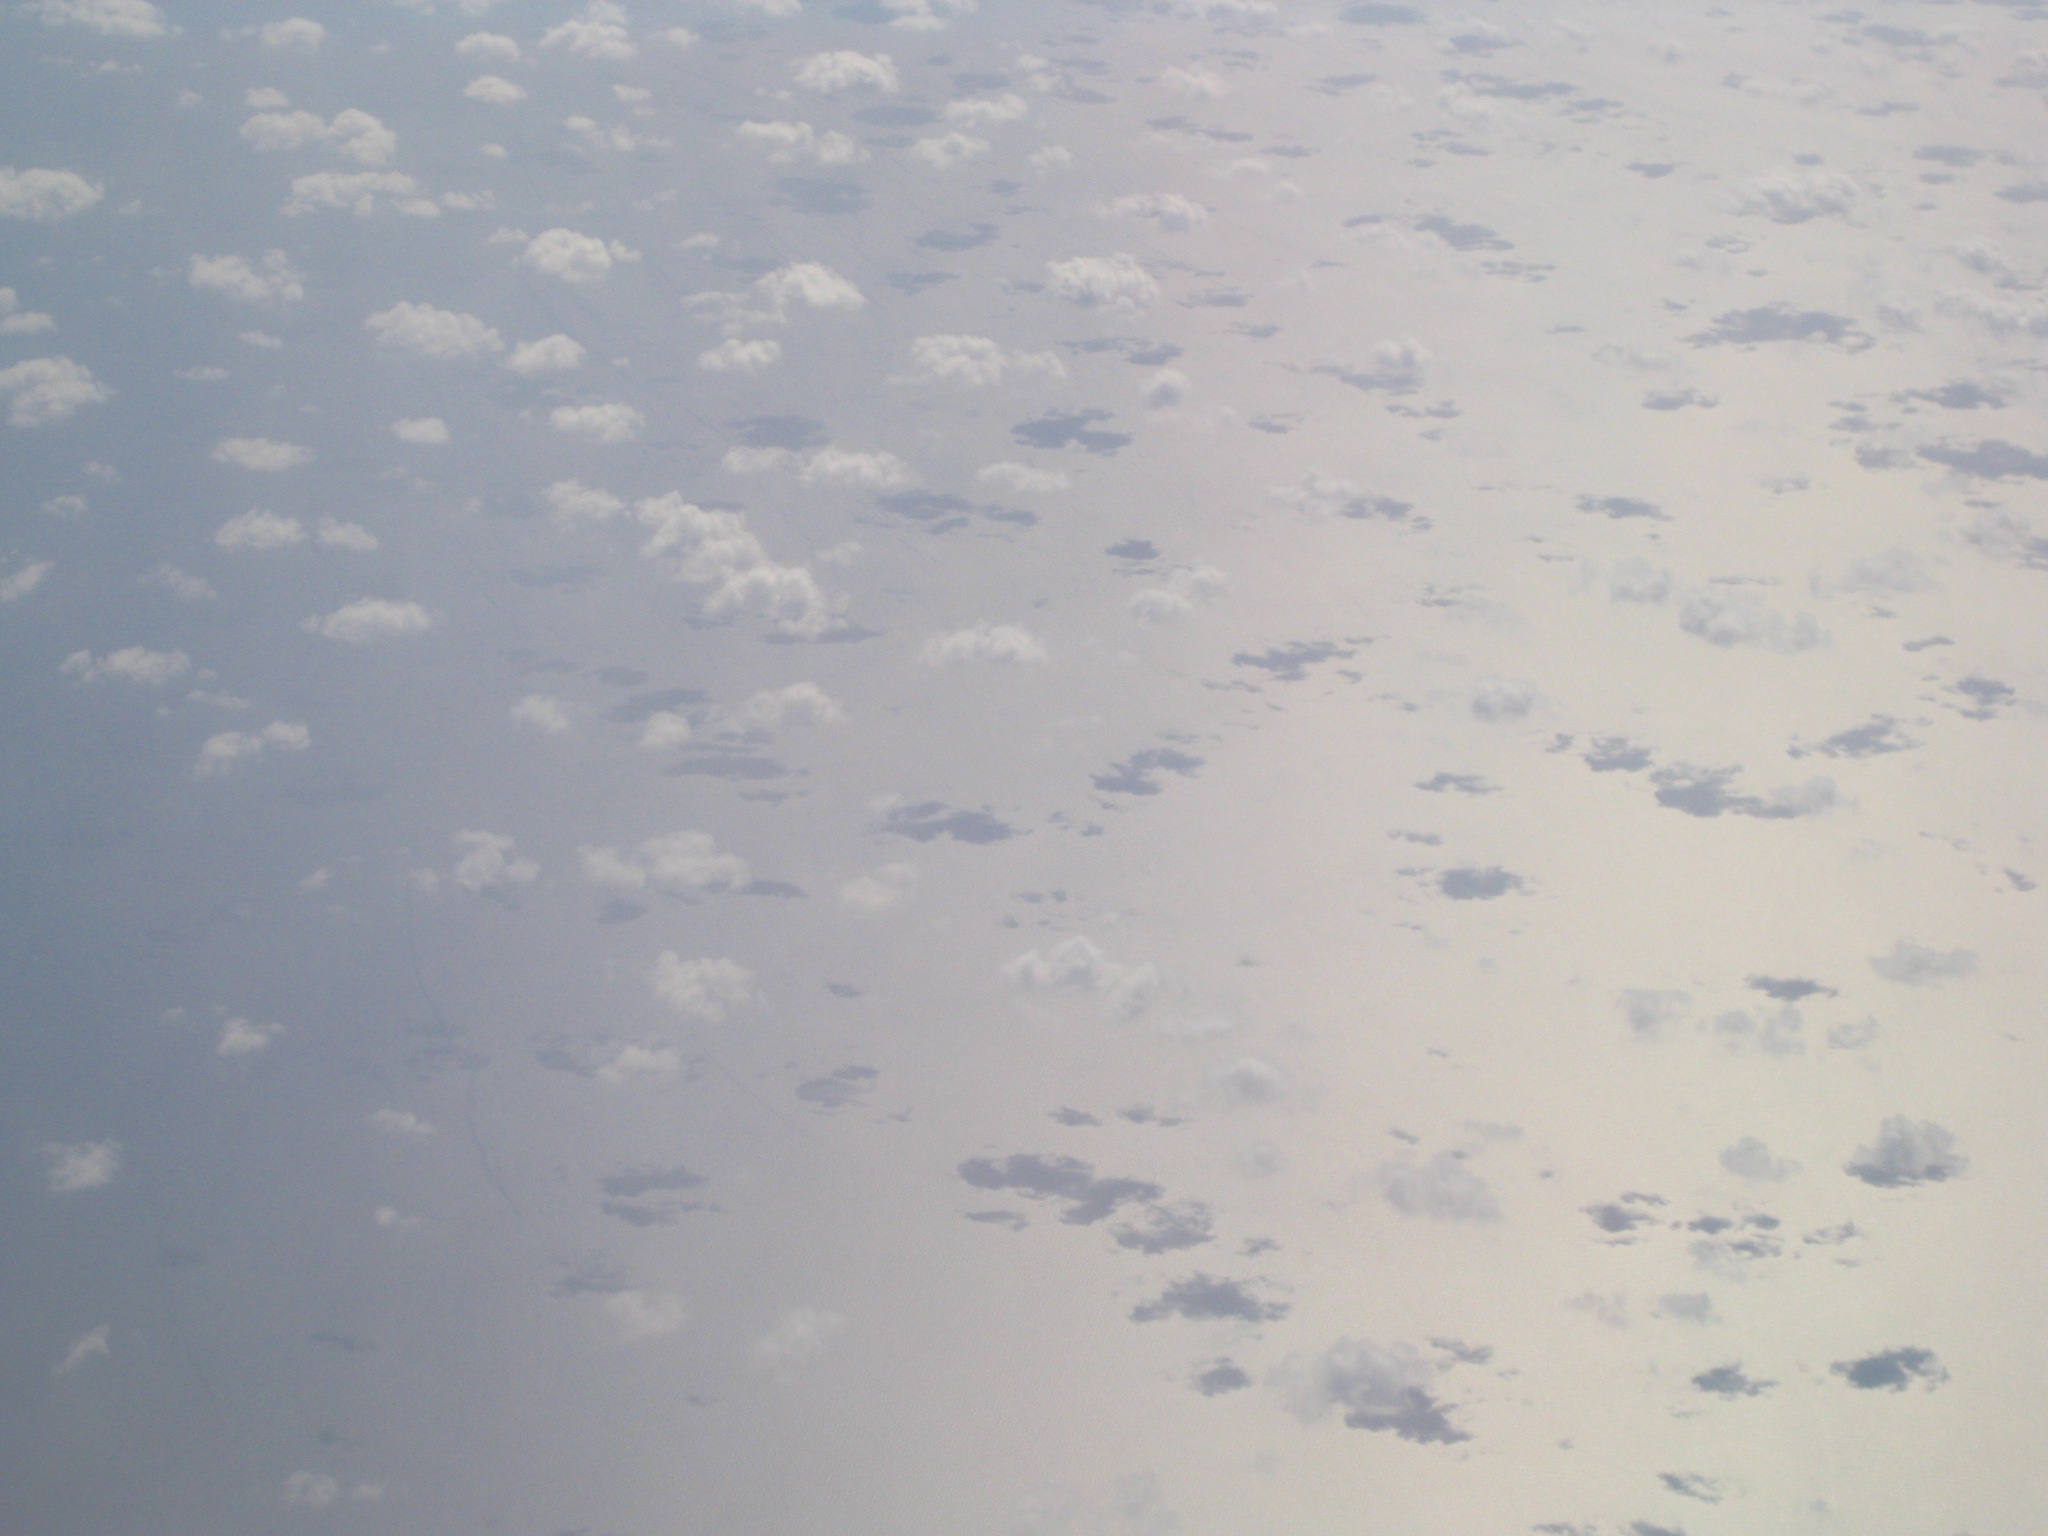
sea, wing, cloud, sky, sunlight, line, weather, blue, clouds, atmosphere of earth